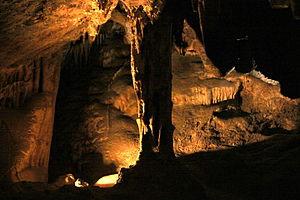
Si ça arrivait est une novella de Robert Heinlein publiée pour la première fois dans le magazine Astounding Science Fiction en février 1940. Elle est revue et complétée en 1953 pour être intégrée au recueil Révolte en 2100, le troisième volume de l'édition en français de la série Histoire du futur.